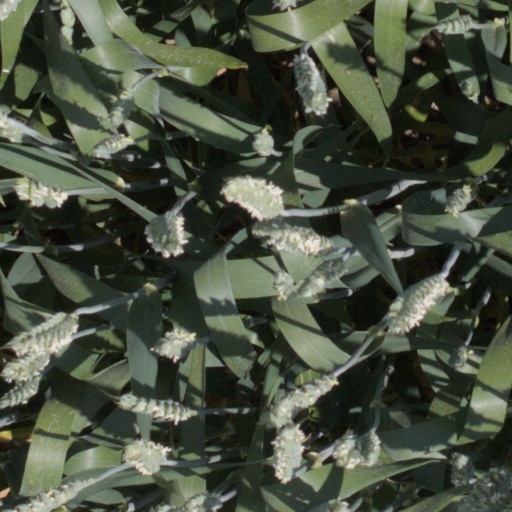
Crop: wheat